U.S. Marijuana Party

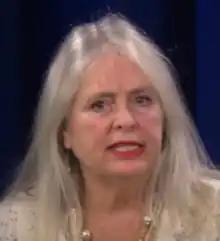

Independent candidate Cris Ericson ran for Governor of Vermont in 2002 as a Make Marijuana Legal candidate. In 2004, Ericson ran for Vermont governor and U.S. senator as a Marijuana Party candidate. She went on to compete in 2006, 2008, 2014 and 2016 in Republican Party and Democratic Party primaries, and for multiple state and federal offices as an Independent candidate. Ericson, a U.S. Marijuana Party candidate for United States Senator and Governor of Vermont in 2010, 2012, and 2016, ran a marijuana party write-in campaign for U.S. Senate in 2024.